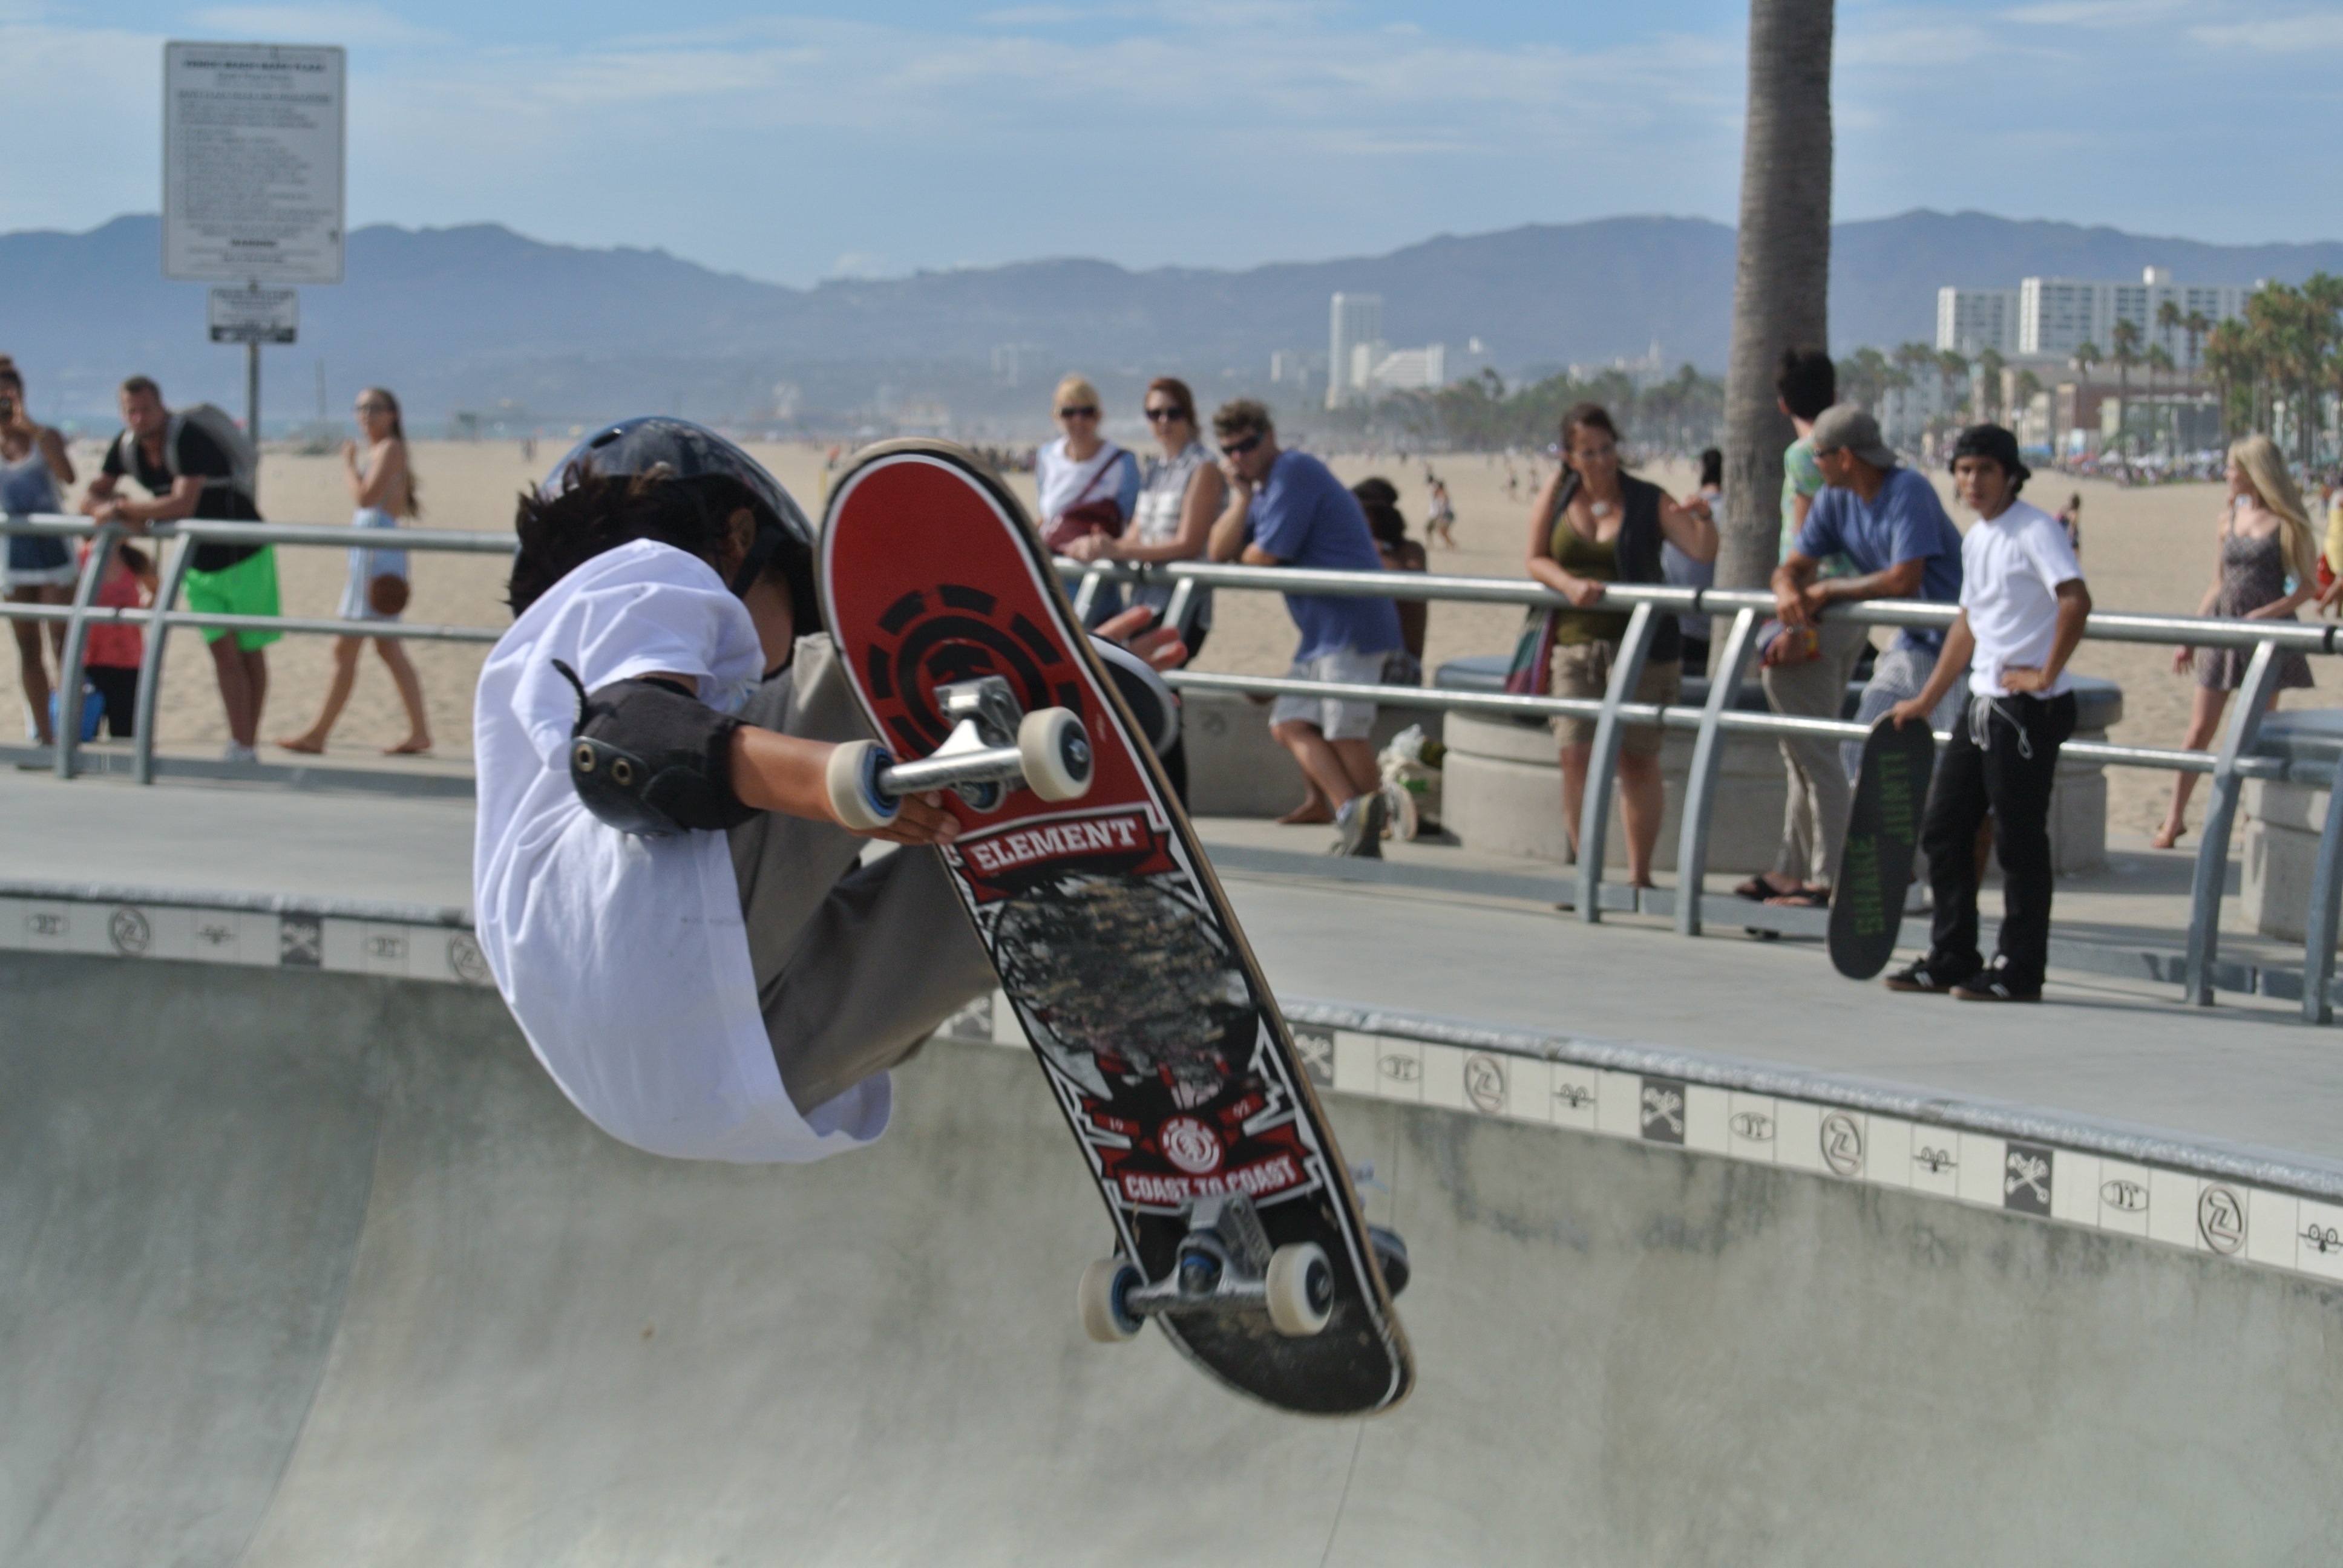
skateboard, skateboarding, motion, youth, action, usa, extreme sport, california, skatepark, venice beach, sports, skater, los angeles, boardsport, cycle sport, bicycle motocross, freestyle bmx, flatland bmx